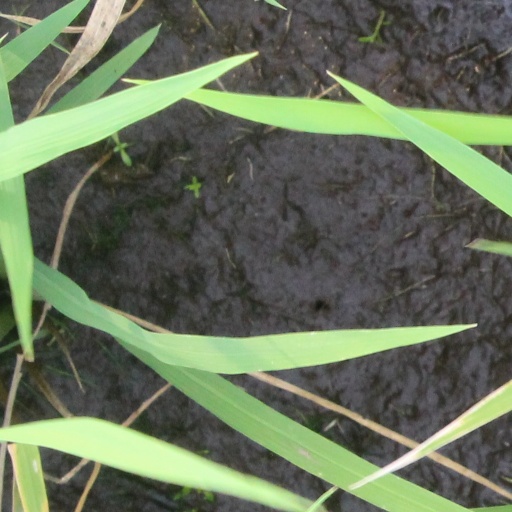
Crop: rice